St. Ignatius Church, Tokyo

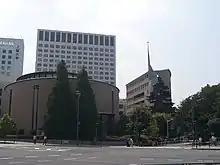
Exterior of St. Ignatius Church in October 2007

The is a Catholic church located in Kōjimachi district of Tokyo, Japan. Also known as the Kōjimachi Catholic Church, it was established with its current name on April 17, 1949, and is dedicated to Saint Ignatius of Loyola. The dedication ceremony was offered by Archbishop Peter Tatsuo Doi. The church is affiliated with the Jesuit Sophia University and it is located near Yotsuya Station.